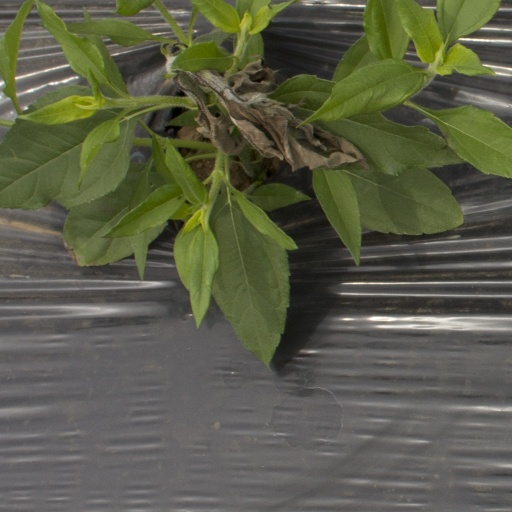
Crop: Jerusalem artichoke